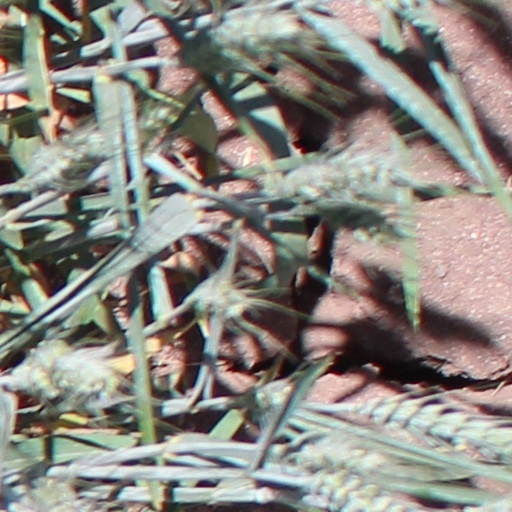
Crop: wheat